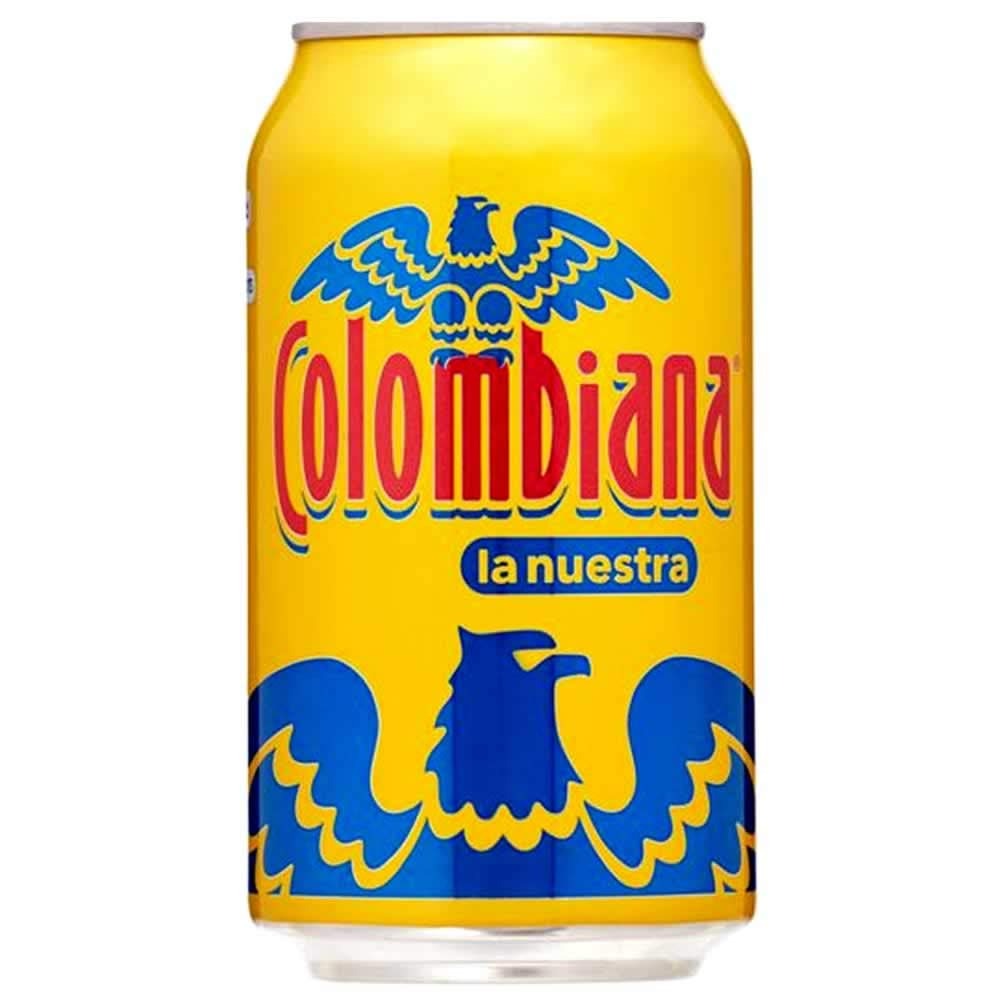
Item Name: Colombiana la nuestra Kola Flavored Soda, 12 Fl Oz (Pack of 6)
Bullet Point 1: Product Type:Grocery
Bullet Point 2: Item Package Dimensions:13.208 cm L X 14.732 cm W X 20.066 cm H
Bullet Point 3: Item Package Weight:2.223 kg
Bullet Point 4: Country Of Origin: Colombia
Value: 72.0
Unit: Fl Oz

Price: 15.49